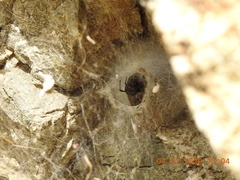
Species: Lactrodectus_hesperus